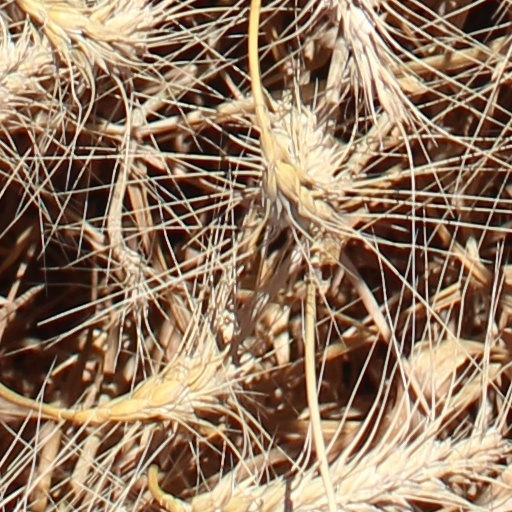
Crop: wheat